Monuments in the Basilica of Santa Maria del Popolo

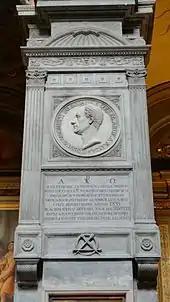
Monument of the engraver Giuseppe Girometti.

Set against the last pillar of the south aisle, the tomb of the Genovese cardinal, Giovanni Battista Pallavicino was erected well after his death in 1524. Pallavicino was a renowned jurist and the Bishop of Cavaillon who served as an apostolic secretary under the Medici pope, Leo X, and participated in the Fifth Council of the Lateran. He was created cardinal priest in 1517 that allowed him to further strengthen the position of his family. Later he lived in the court of Popes Adrian VI and Clement VII. Giovanni Battista Pallavicino died prematurely at the age of 44. The inscription claims that the cenotaph was built by his grateful nephews in 1596.